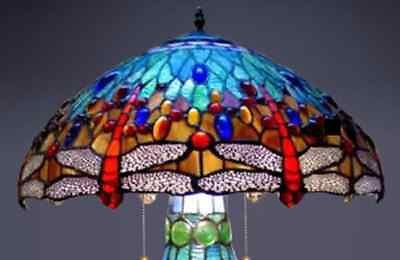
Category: lamp